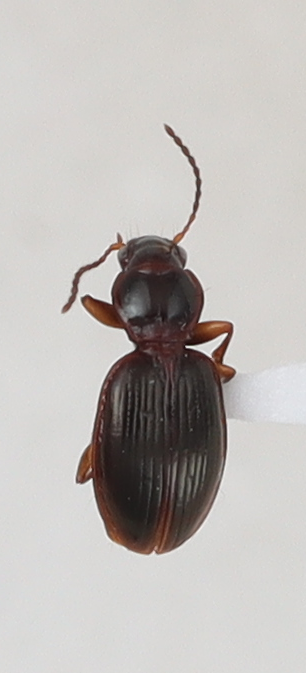
Scientific name: Mecyclothorax konanus
Plot: 8
Trap: W
Collected: 20200915